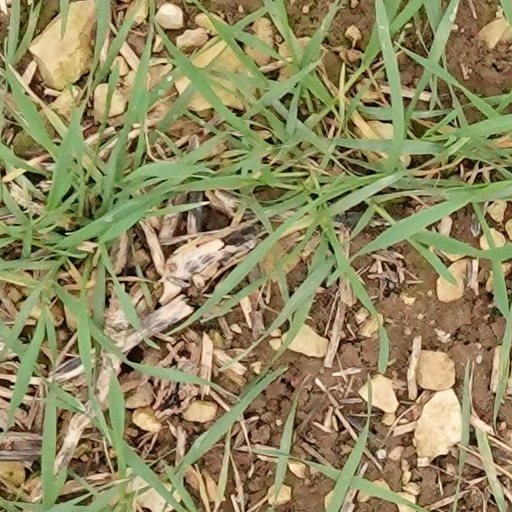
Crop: wheat